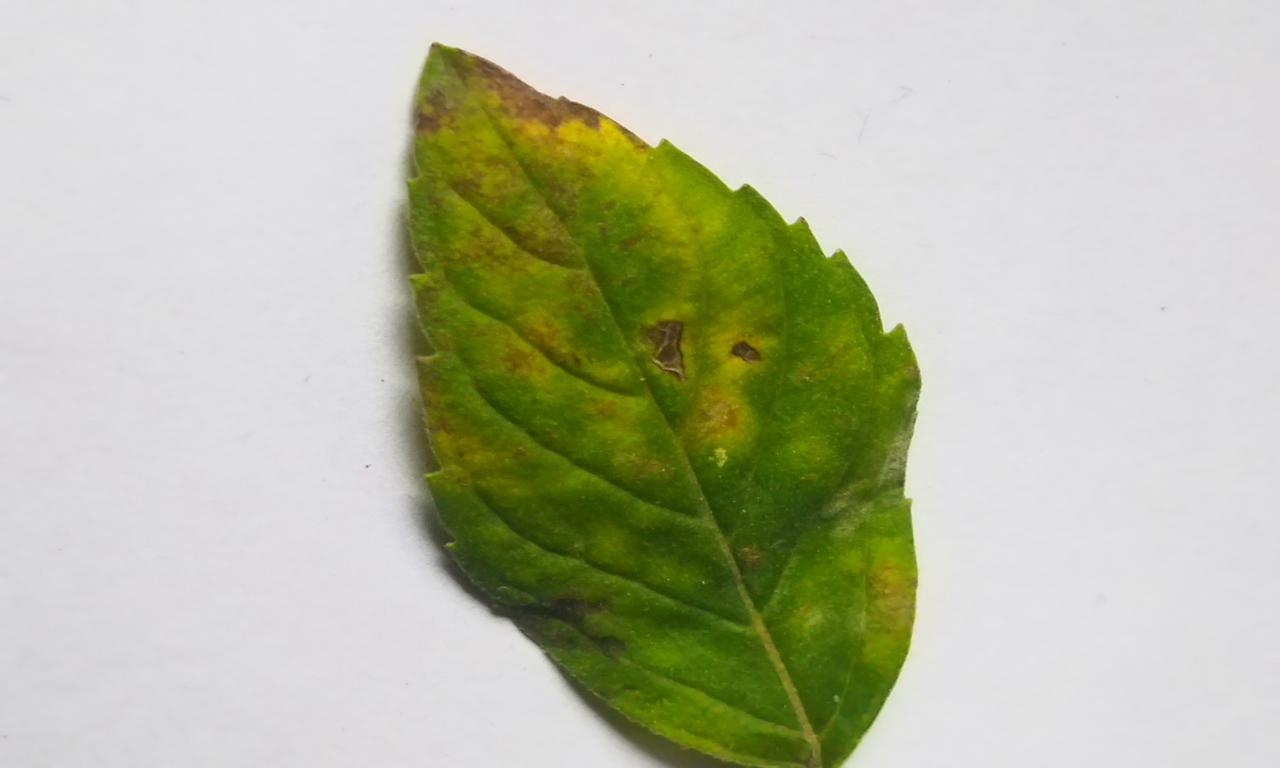
Label: Spoiled